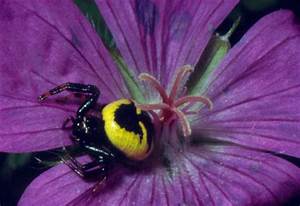
Label: ragno